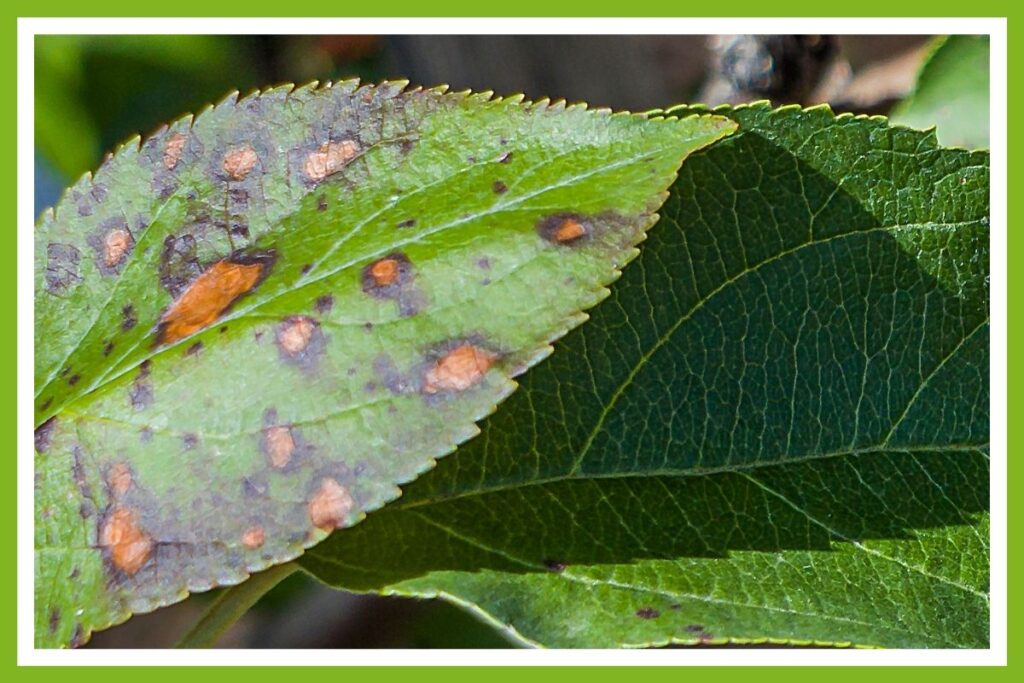
Plant: Apple
Disease: apple black rot